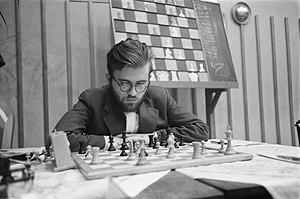
Jørgen Bent Larsen est un joueur d'échecs danois, grand maître international depuis 1956.